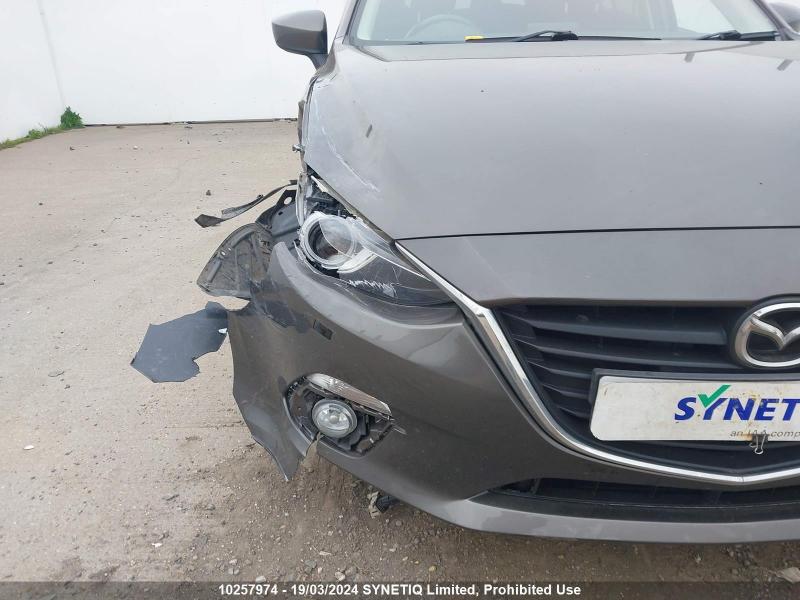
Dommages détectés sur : pare-choc avant, feu avant droit, capot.
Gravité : majeur